Castration Celebration

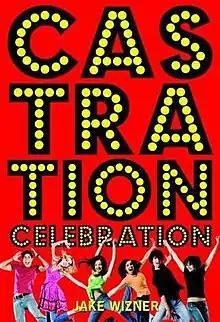

Castration Celebration is a 2009 young adult novel by Jake Wizner. The book was released on May 26, 2009, through Random House and follows the events of a group of friends during their summer together at Yale University’s summer arts program. Shakespeare Shapiro from Wizner's previous novel "Spanking Shakespeare" makes a short appearance in this novel.